Conservation and restoration of Judaica

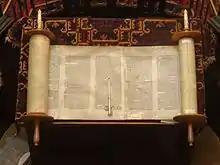
Open Torah scroll

The common feature of the objects in this group is that they contain words, specifically the name of God, but by extension, any words "divinely written" or inspired, from which the quality of holiness is derived. Because the nontextual objects surrounding these scrolls all come into contact with them, they also acquire some of the same quality of holiness. The transmission is not indefinite. It extends a maximum of two layers from the text.